Najdat Anzour

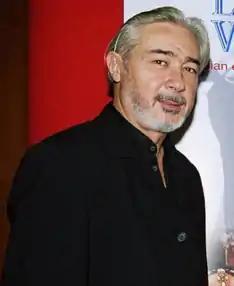
Anzour in 2017

Najdat Ismail Anzour (born 26 November 1954) is a Syrian television and film director and politician. He served as Deputy Speaker of the People's Assembly from 2016 to 2020 and was an independent member of the Assembly from 2016 until 2024.